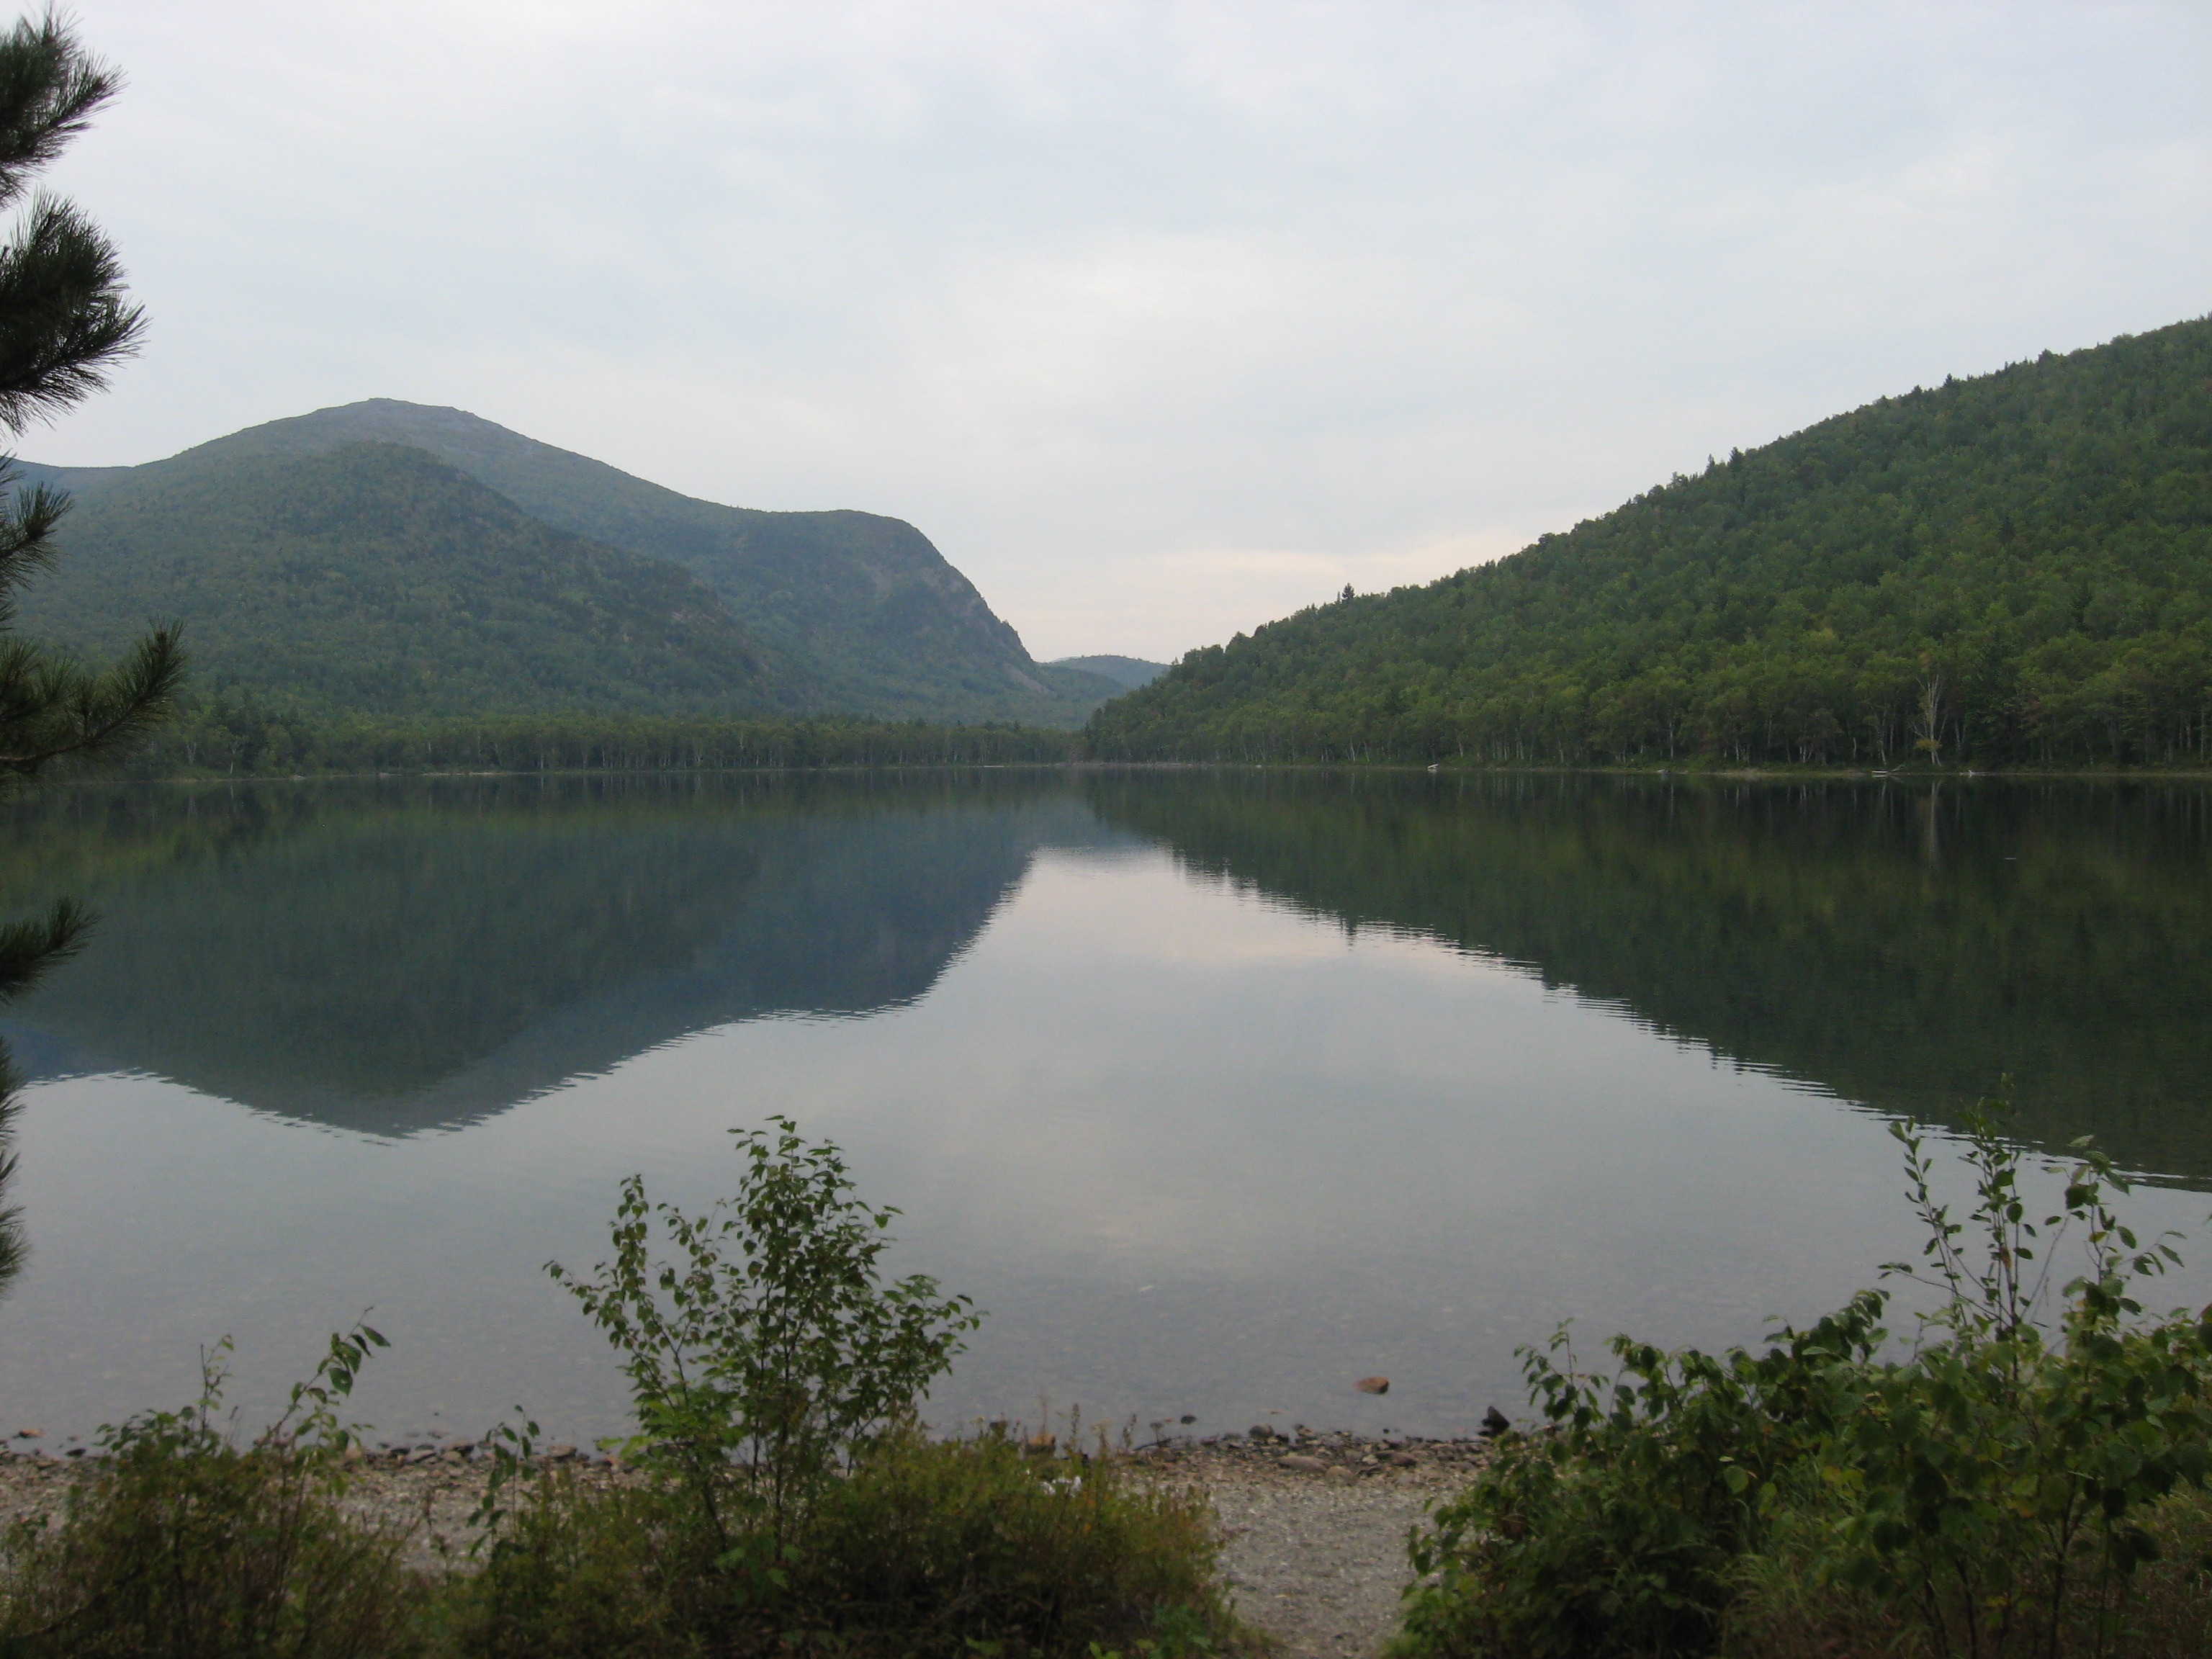
coast, water, nature, forest, mountain, sky, shore, lake, peak, river, pond, idyllic, reflection, tranquil, scenic, scenery, serene, fjord, reservoir, highland, waterway, body of water, trees, woods, bank, relaxation, mountains, loch, maine, tarn, baxter state park, south branch pond